Triplemanía XVI

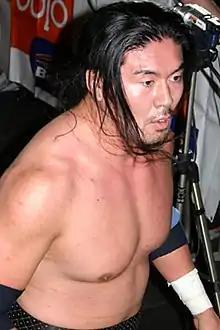
Kenzo Suzuki, part of "La Legión Extranjera"

For the opening match Laredo Kid was originally scheduled to be part of the match, but for unexplained reasons did not work the match, leaving his fellow "Real Fuerza Aérea" ("Royal Air Force") members Aero Star, El Ángel, and Super Fly one man short as they faced off against The Black Family (Dark Cuervo, Dark Escoria, Dark Espiritu and Dark Ozz).